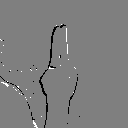
ASL letter: u